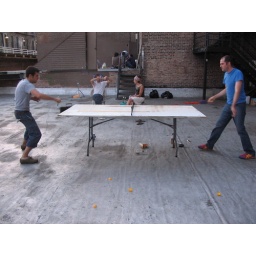
tough table tennis game on a roof in wicker park chicago